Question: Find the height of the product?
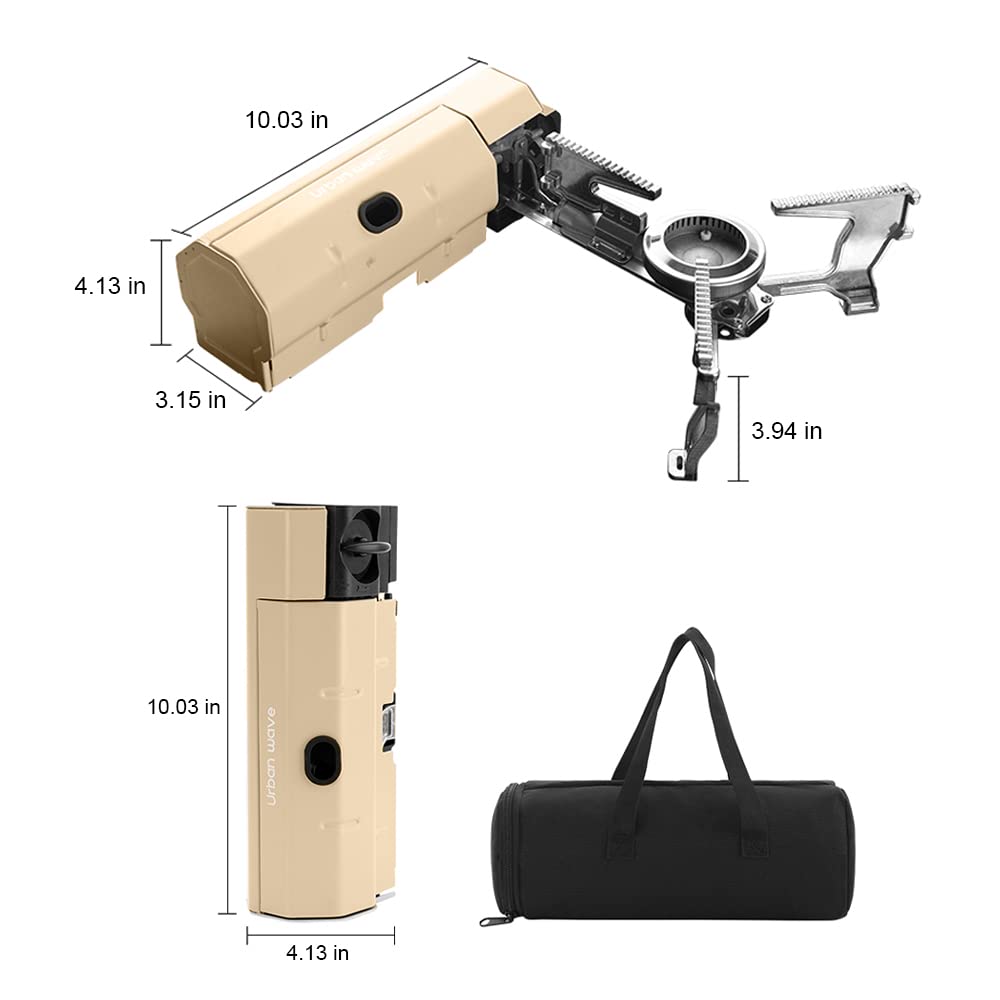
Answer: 10.03 inch